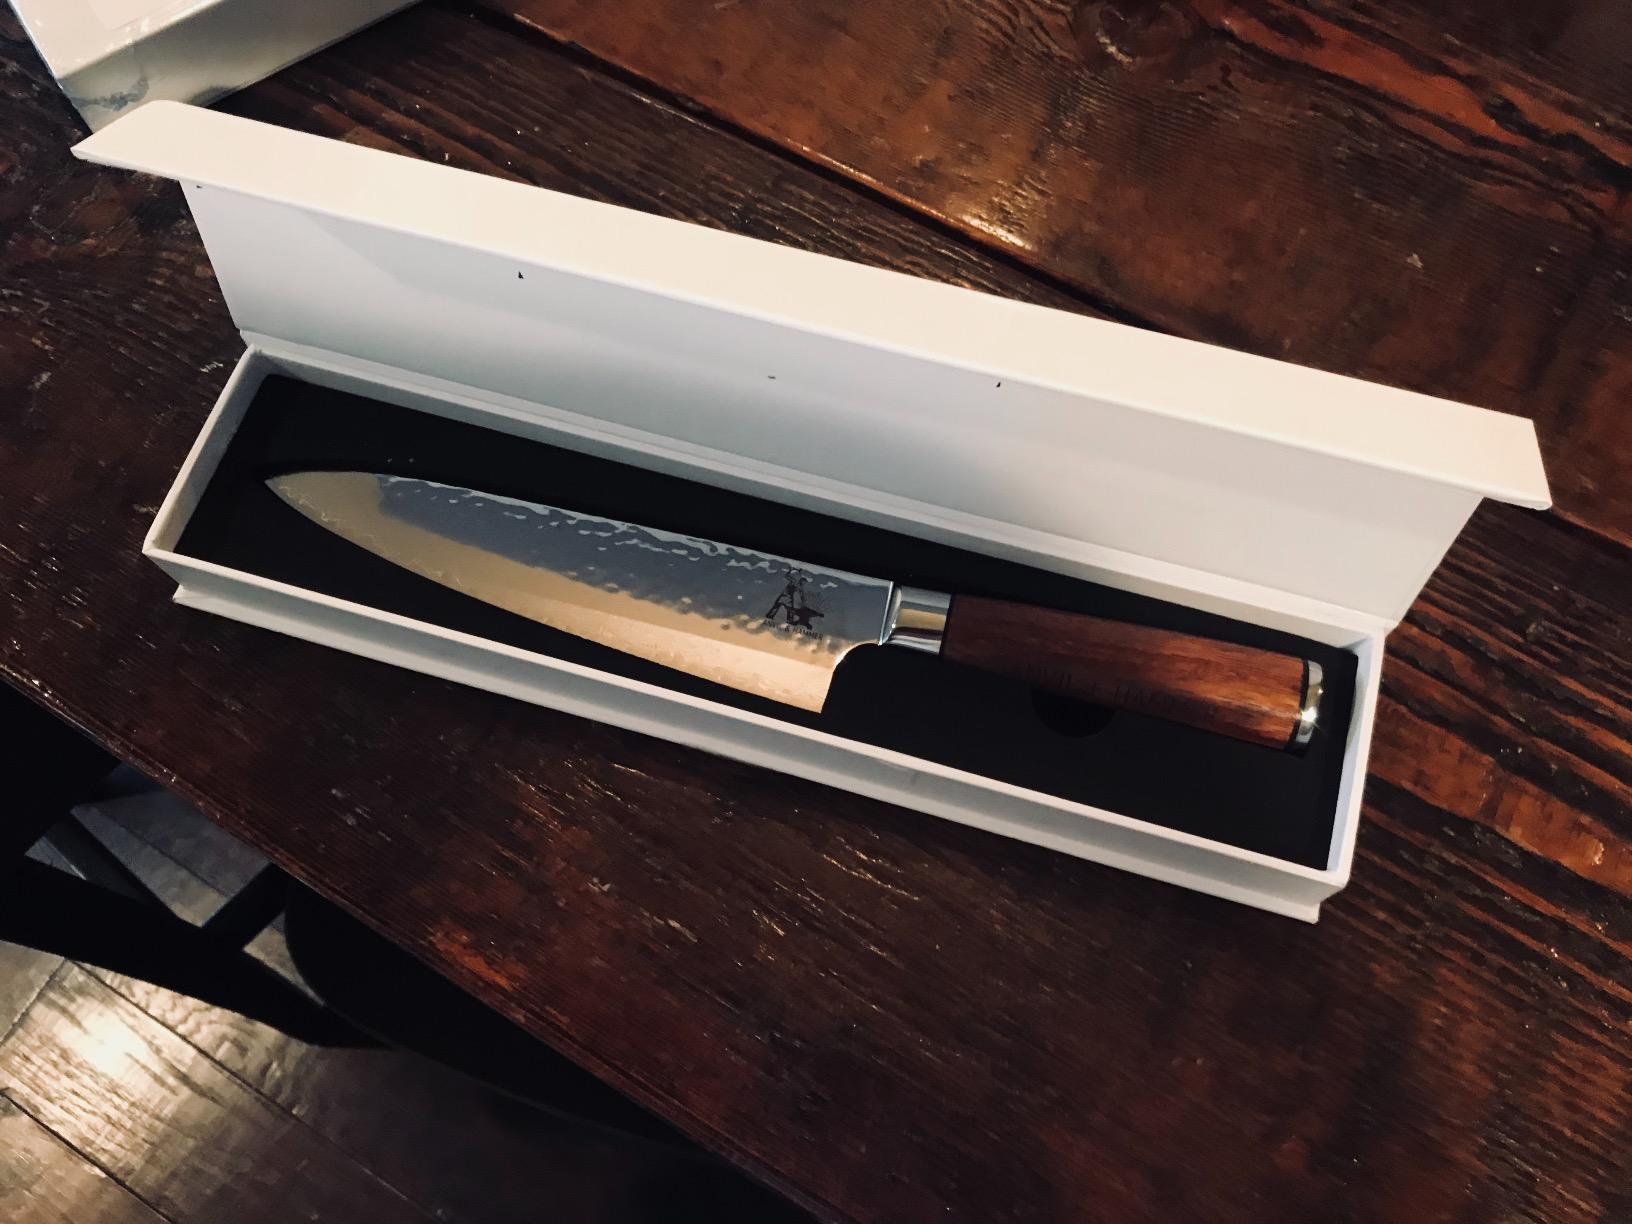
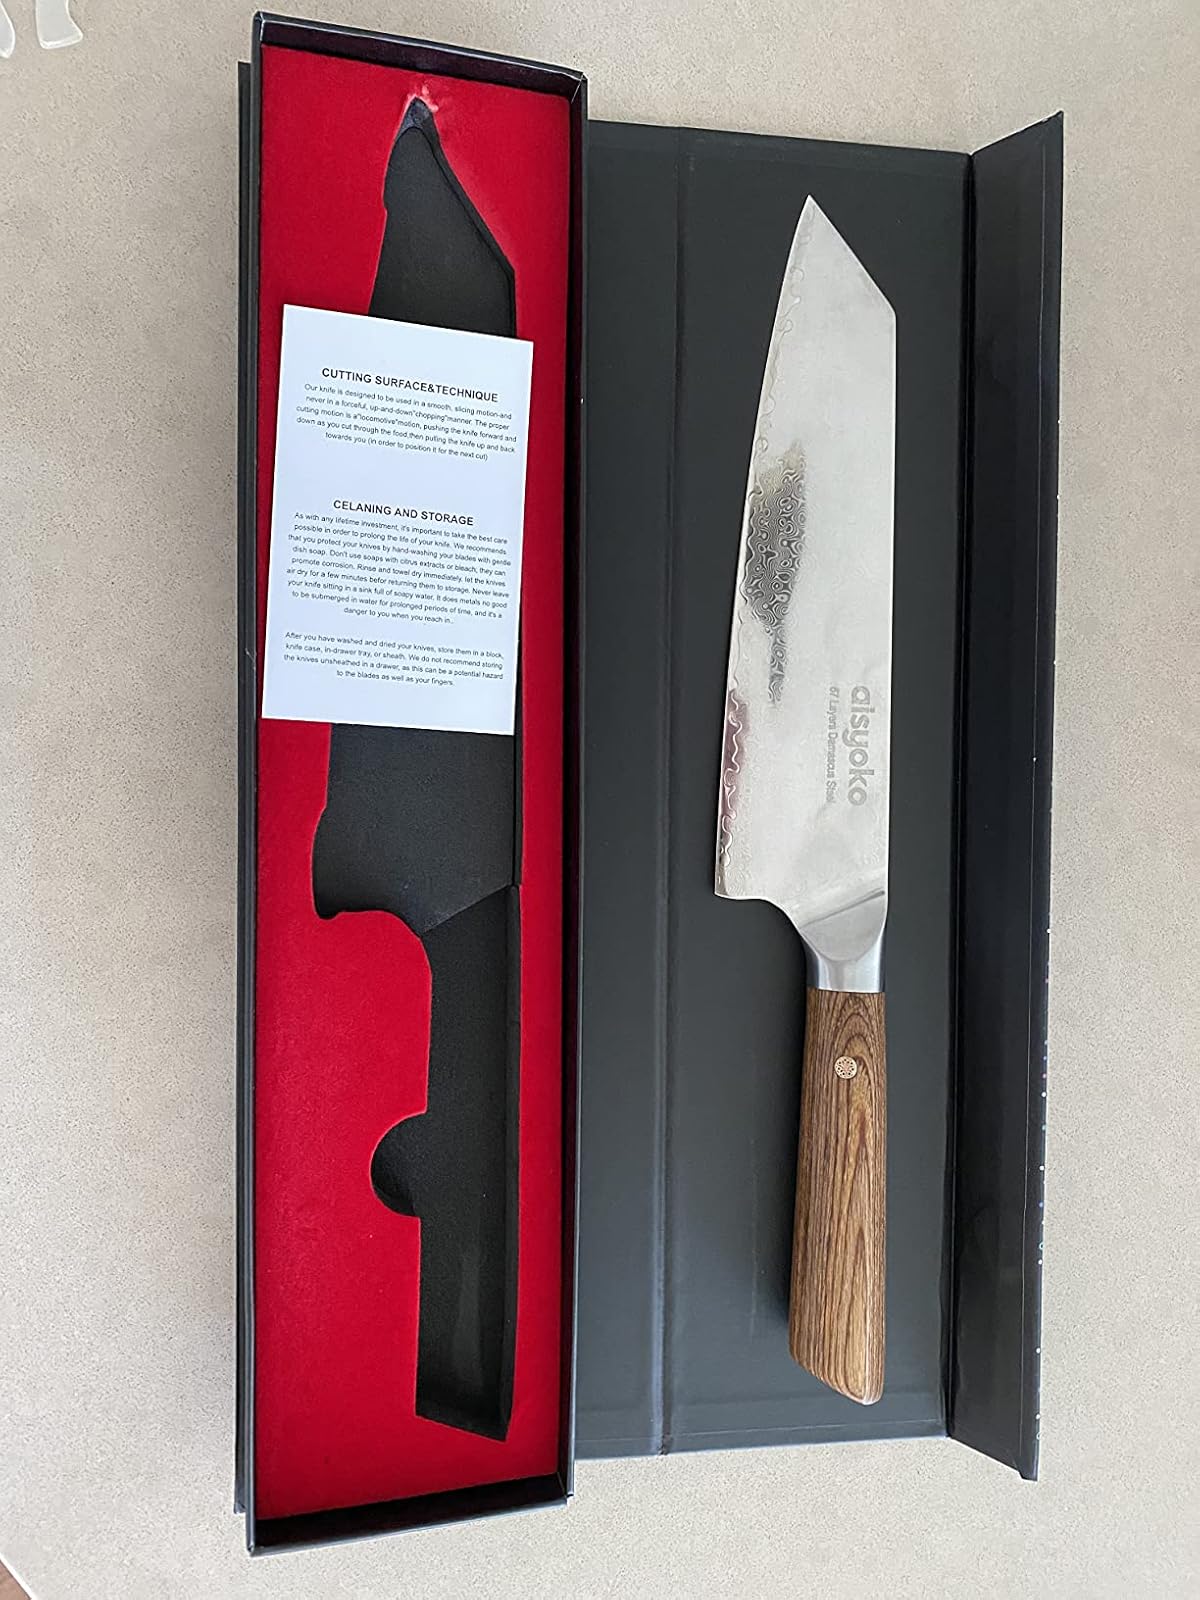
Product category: items_knife
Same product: no